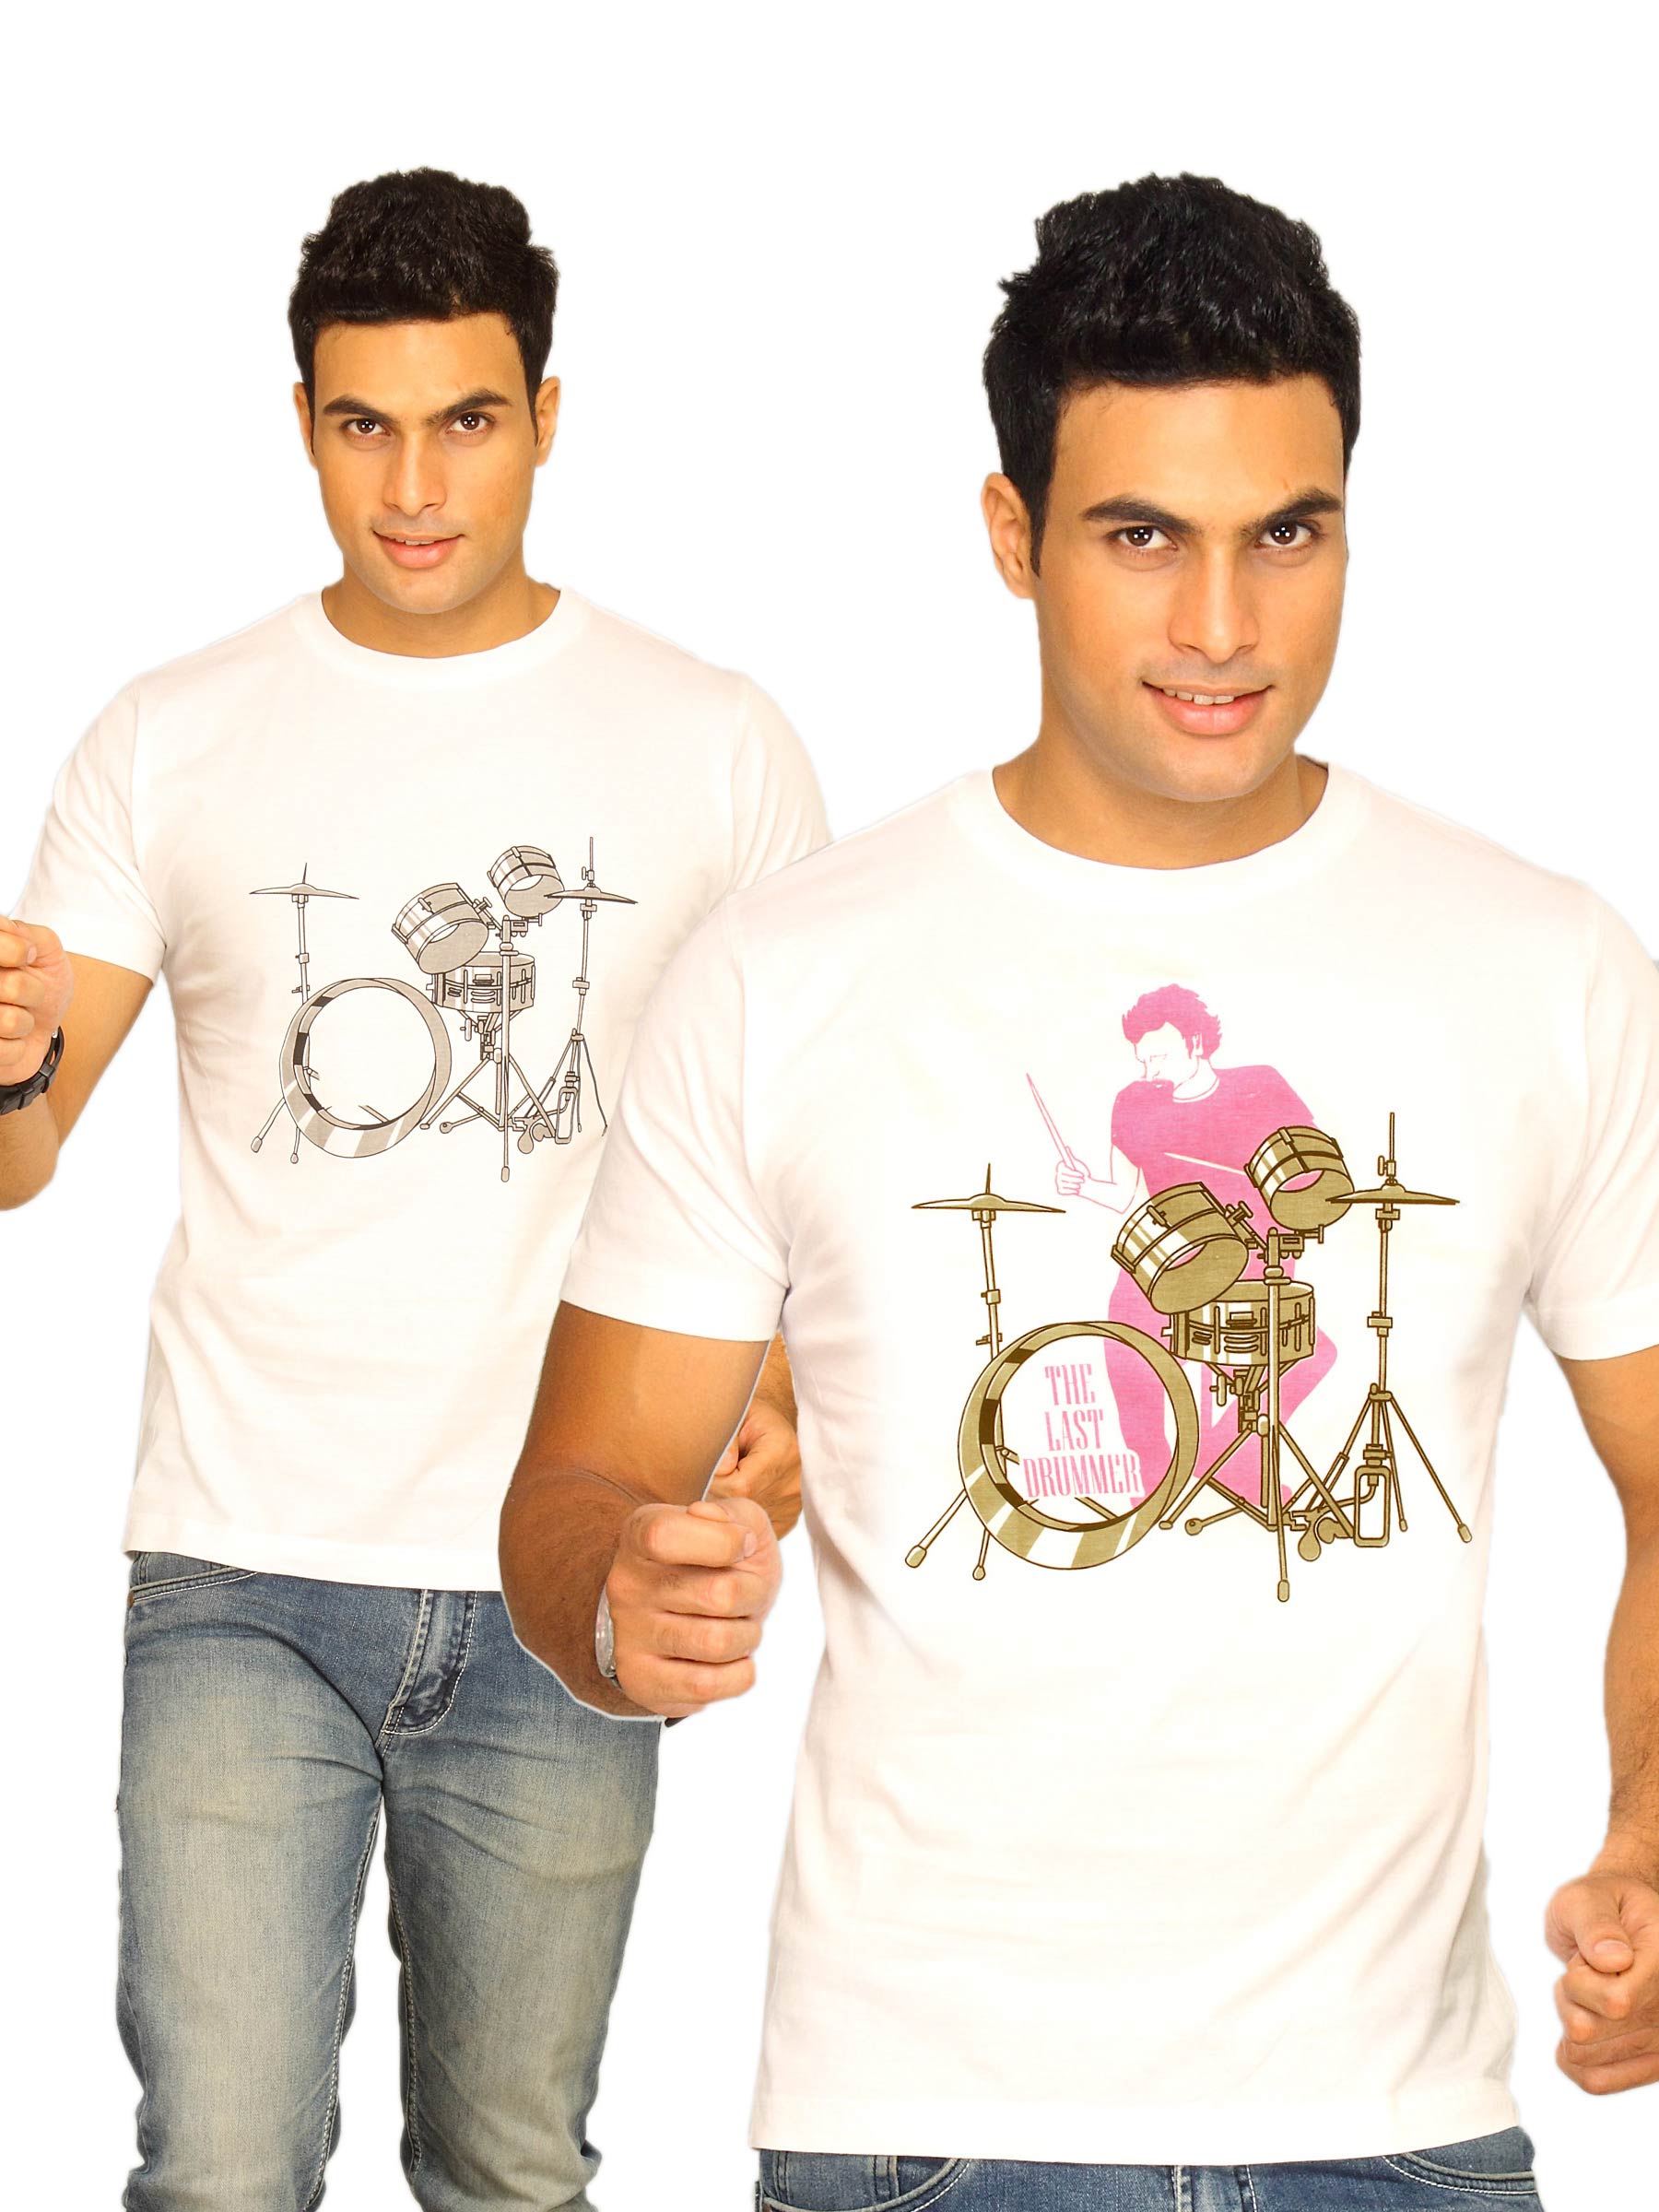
Inkfruit Men's The Last Drumer White UV T-shirt
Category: Apparel / Topwear / Tshirts
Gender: Men
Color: White
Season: Summer 2011
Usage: Casual